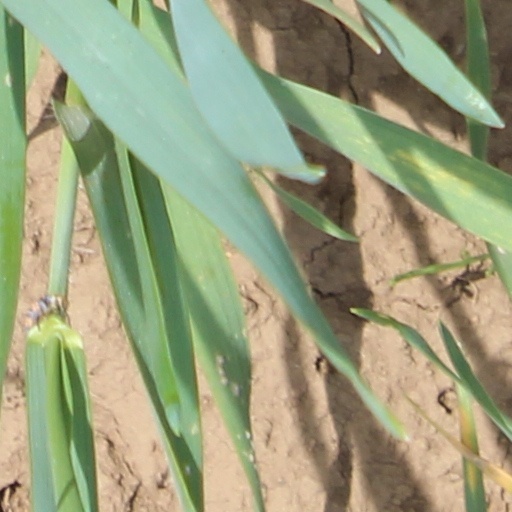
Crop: wheat